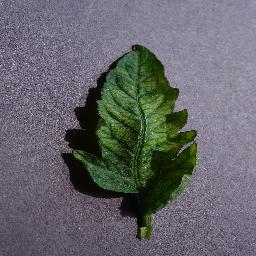
Label: Tomato___Tomato_mosaic_virus